Protestant Christian Church in Bali

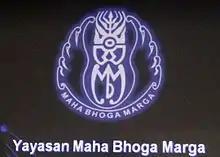
Logo MBM

Maha Bhoga Marga (Main Road to Prosperity) is a community advocacy and empowerment foundation established and operated by the Protestant Christian Church in Bali in 1980. It helps underprivileged people in Bali to try to improve their community's economy. The foundation is located at Jl. Raya Kapal No. 20 Mengwi Badung, Bali. MBM works in mostly rice-farming communities.